SS Montrose (1897)

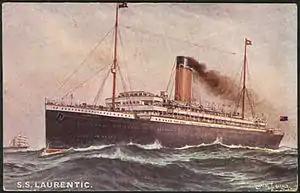
The liner , on which Chief Inspector Walter Dew overtook "Montrose" to arrest Crippen

In 1910 the US homeopath Hawley Harvey Crippen and his lover, Ethel Le Neve, fled England shortly after the suspicious disappearance of his wife. After a body was found in the basement of their London home, Scotland Yard Chief Inspector Walter Dew sought Crippen and Le Neve on suspicion of murder.